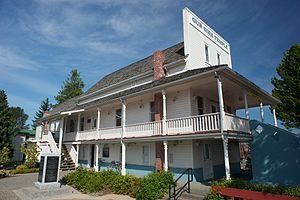
Voici la liste des lieux historiques nationaux du Canada situé en Colombie-Britannique. En mars 2011, on compte 93 lieux historiques nationaux en Colombie-Britannique, dont 13 sont administrés par Parcs Canada. De ce nombre, il faut rajouté aussi un site qui a perdu sa désignation.
Le temple sikh d'Abbotsford ou gurdwara d'Abbotsford est un gurdwārā situé à Abbotsford en Colombie-Britannique est le plus vieux temple sikh en Amérique du Nord. Construit en 1911, il s'agit d'un bâtiment simple avec une fausse façade correspondant à l’architecture commerciale vernaculaire du Canada de l'époque. Il a été désigné lieu historique national du Canada en 2002 et inscrit au répertoire du patrimoine communautaire d'Abbotsford en 2005.
Cet article recense les lieux patrimoniaux du district régional de Fraser Valley inscrit au répertoire des lieux patrimoniaux du Canada, qu'ils soient de niveau provincial, fédéral ou municipal.